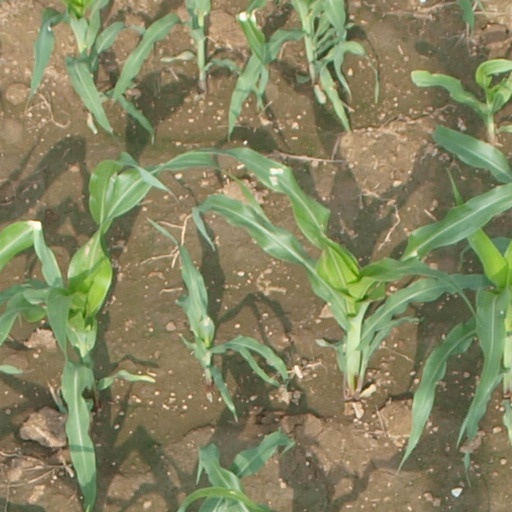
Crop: maize; corn